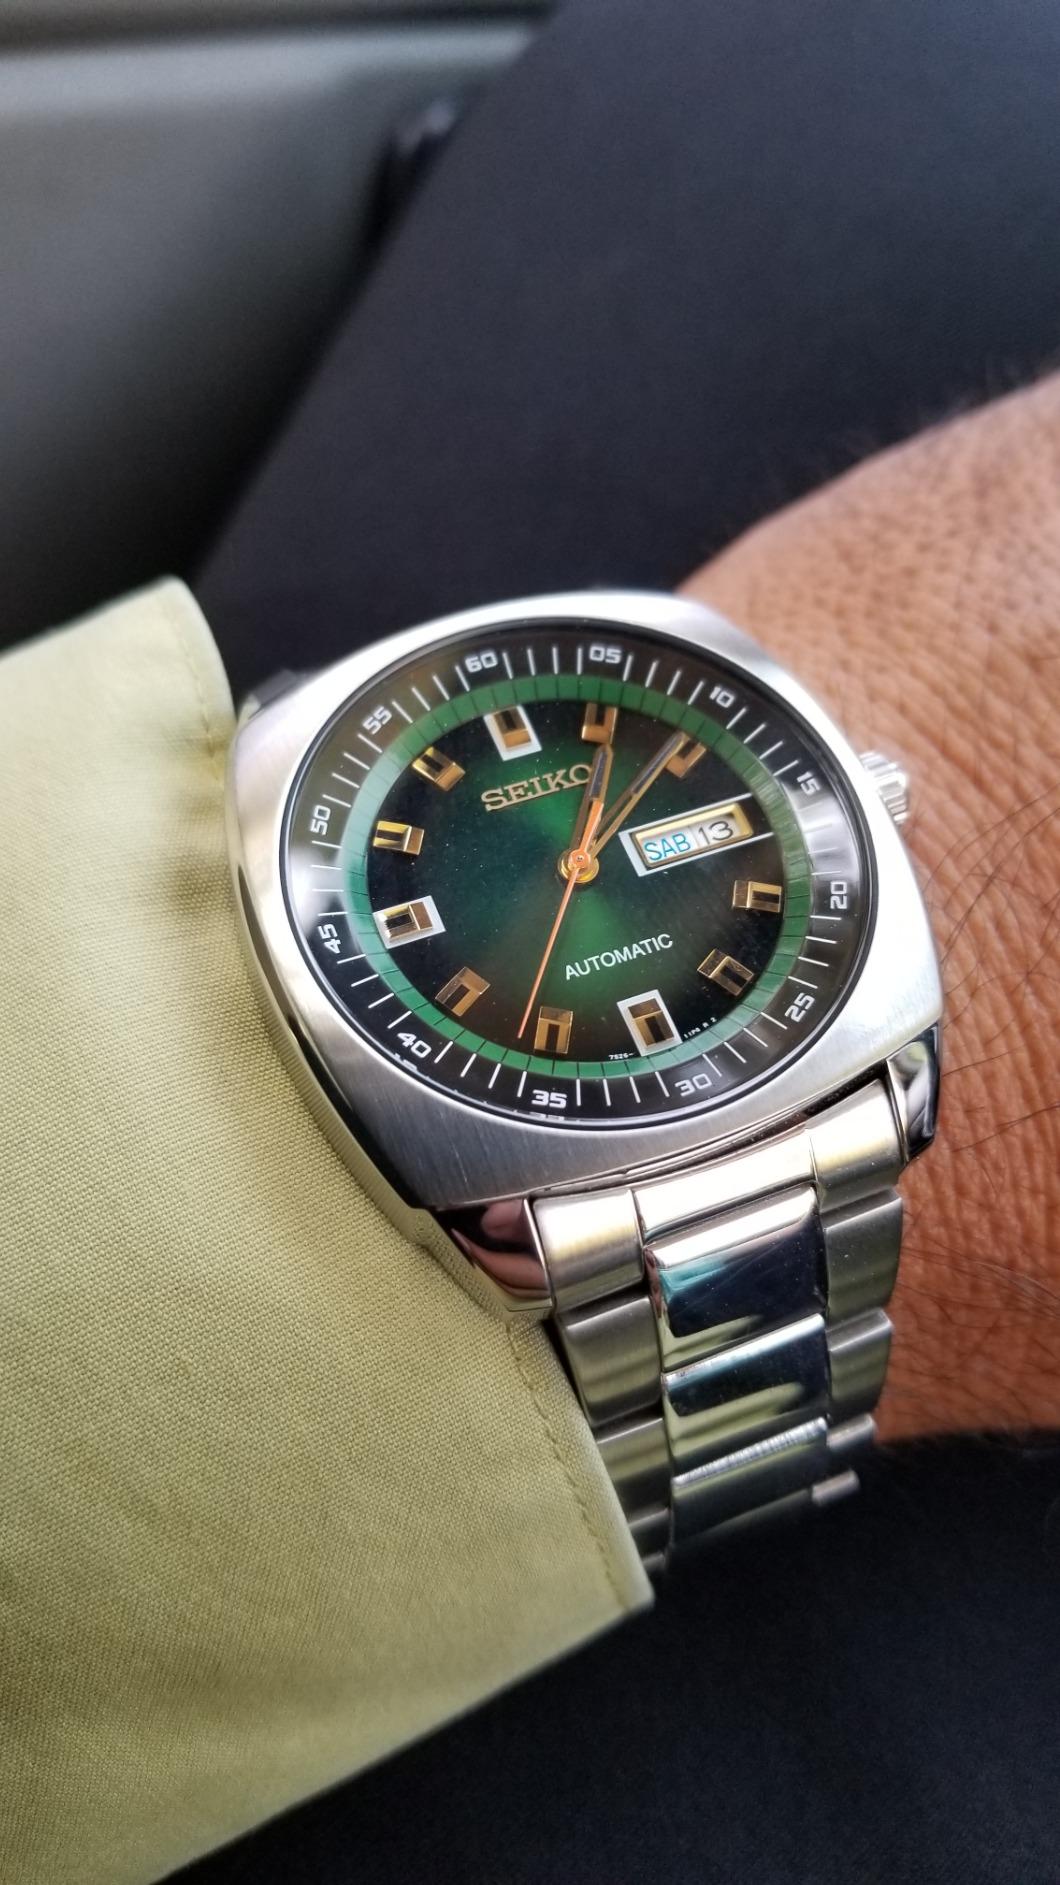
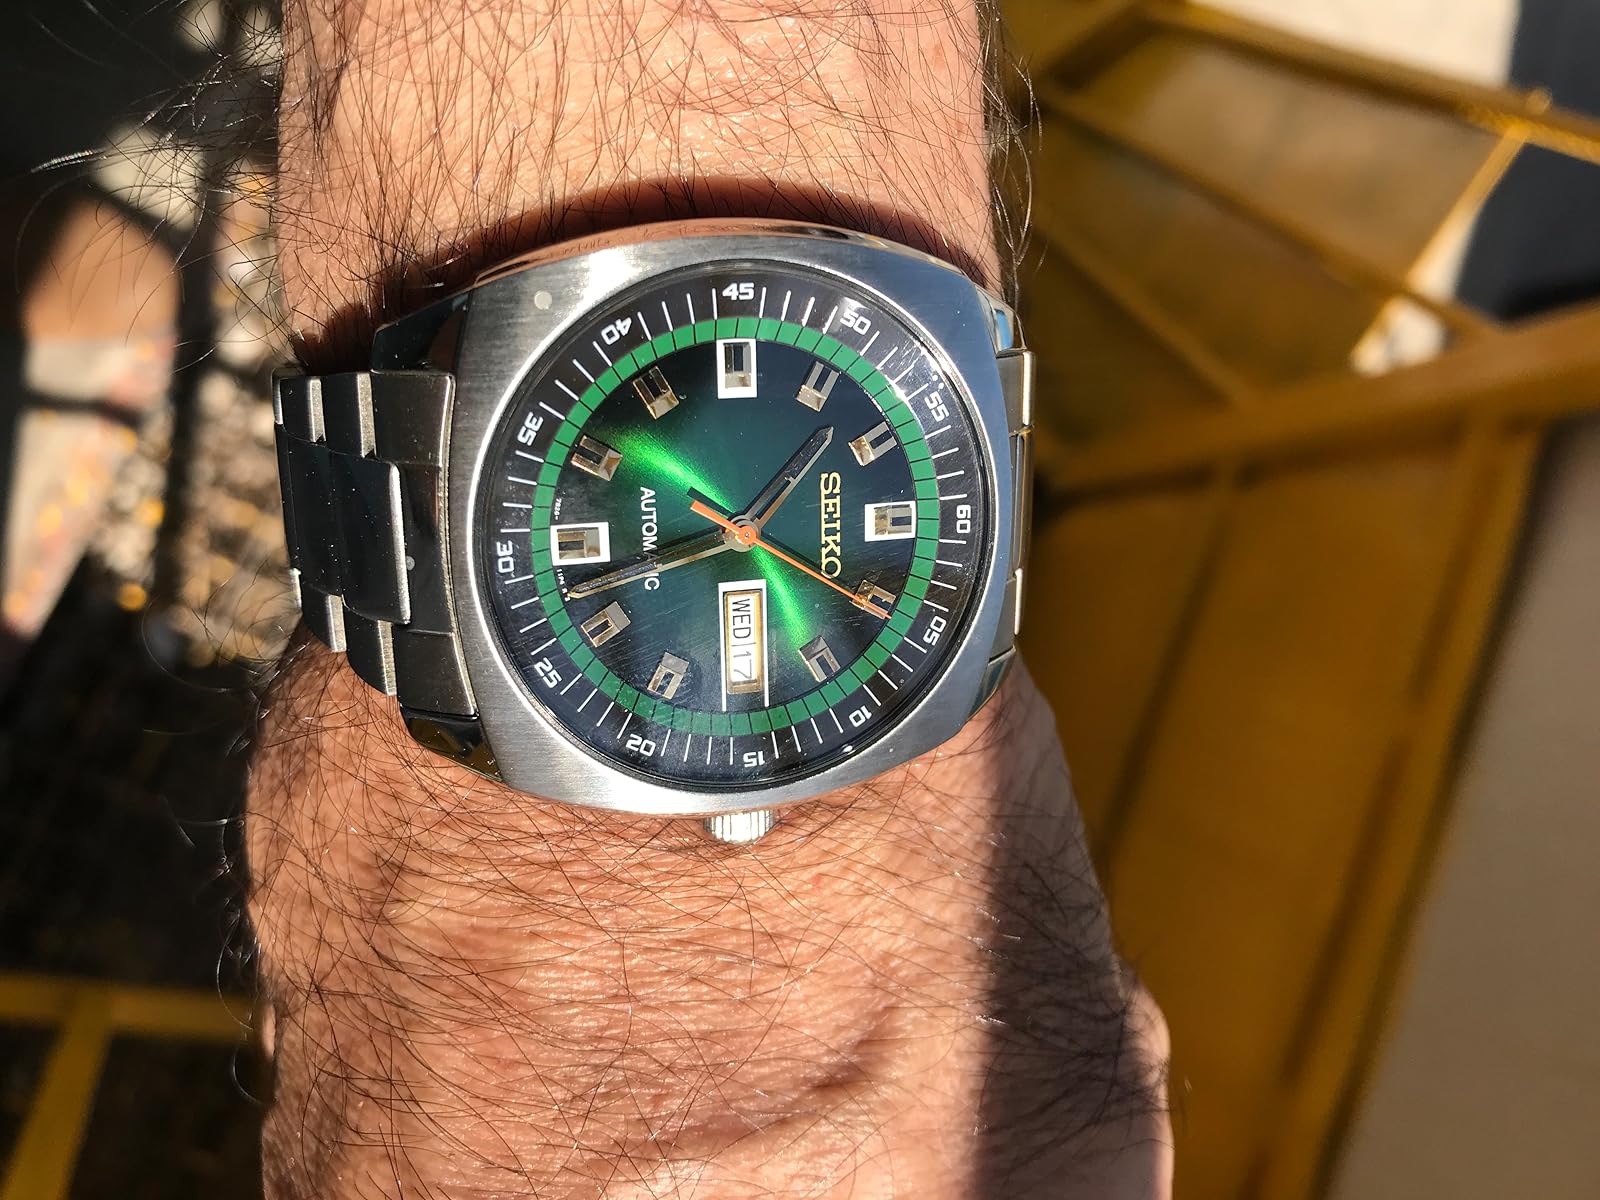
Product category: accessories_watch
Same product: yes